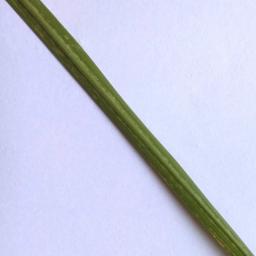
Label: Rice___Healthy